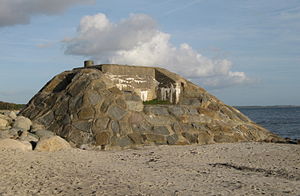
Skåne-linjen
Forseglet bunker i Ystad sandskov
Skåne-linjen, også benævnt Per Albin-linjen, opkaldt efter Sveriges daværende statsminister, Per Albin Hansson, er opført under anden verdenskrig fra 1939 til 1942, er en svensk forsvarslinje, som er 500 kilometer lang og går langs den sydsvenske kyst fra Halland over Skåne til Blekinge, fra Laholmbugten til Kalmarsund.